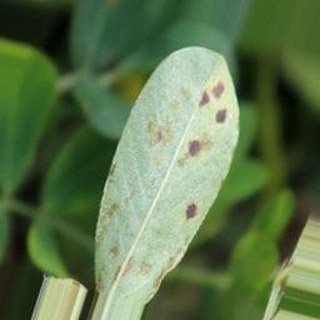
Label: groundnut_late_leaf_spot